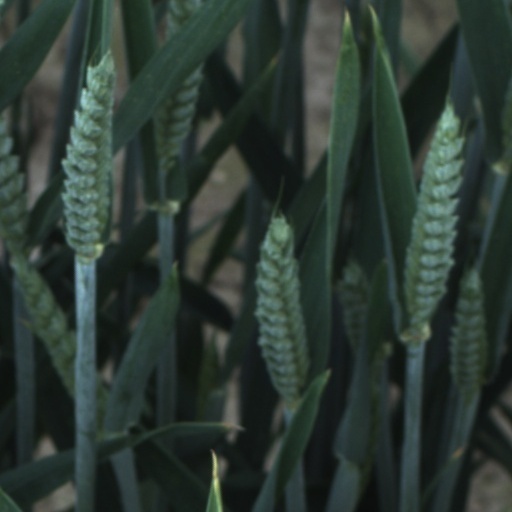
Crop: wheat